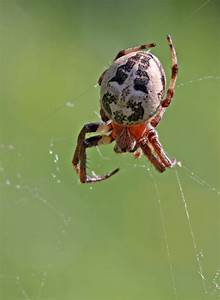
Label: ragno